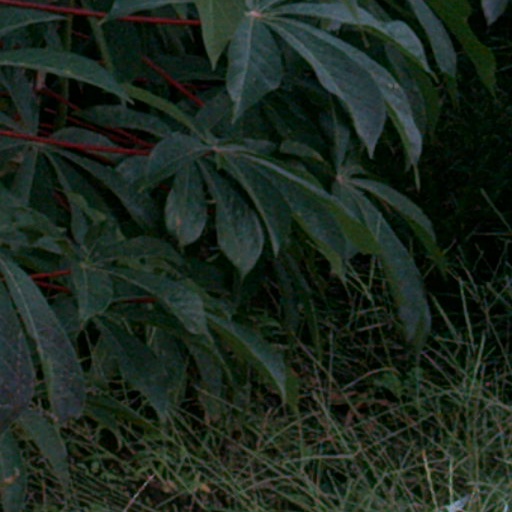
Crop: cassava